Cagney & Lacey

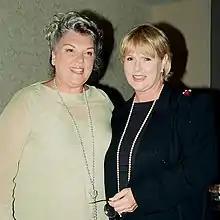
Daly and Gless in 1999.

The series was followed by four television films which reunite the characters Christine Cagney and Mary Beth Lacey. In the storyline, Cagney has been promoted to Lieutenant, and is now working at the District Attorney's office as a special investigator. Lacey, meanwhile, has retired from the police force. However, at Cagney's urging (and partly due to Mary Beth's strained financial circumstances), Mary Beth agrees to work for the D.A.'s office as well, thereby reuniting the old partnership.